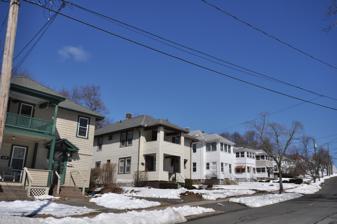
Building: Endee Manor Historic District
Country: United States of America
Year built: 1916
Historic district in Connecticut, United States United States historic place Endee Manor Historic District U.S. National Register of Historic Places U.S. Historic district Show map of Connecticut Show map of the United States Location Roughly along Sherman, Mills and Putnam Sts., Bristol, Connecticut Coordinates 41°40′44″N 72°57′28″W / 41.67889°N 72.95778°W / 41.67889; -72.95778 Area 12 acres (4.9 ha) Built 1916 ( 1916 ) Built by Miner Building Co. Architect Haydon, Harold A. Architectural style Bungalow/craftsman, Foursquare NRHP reference No. 96000027 Added to NRHP February 29, 1996 The Endee Manor Historic District encompasses a well-preserved and cohesive early 20th-century worker housing area in Bristol, Connecticut .  Located on Sherman, Mills and Putnam Streets, the area was built out in a four-month period in 1916-17, and is the largest such development in the city.  It was listed on the National Register of Historic Places in 1996. Description and history Endee Manor was the largest of four significant worker housing developments built in Bristol in the 1910s.  It was designed by Harold Haydon for the New Departure Manufacturing Company, a subsidiary of General Motors and one of the city's largest employers at the time.  The houses in the development were constructed in a four-month period in 1916 and 1917, partly as a response to labor unrest surrounding hiring difficulties by the company (due in part to a housing shortage) that suggested it might leave the community.  In contrast to many earlier worker housing initiatives, it was designed to have a park-like setting, with all of the modern conveniences.  Its construction received favorable notice in the architectural press of the time as a model for this type of development. The historic district encompasses a densely built subdivision entered from Terryville Avenue at Sherman Street, northwest of downtown Bristol.  It is bounded on the east by West Cemetery and the west by railroad tracks.  The development, which was completely built out by 1917, has 102 frame one and two-family houses, all in Bungalow style, that are one or two stories in height.  Some of the properties also have garages, most of which were built in the following ten-year period.  Most of the buildings follow one of eight different plans but are placed to avoid repetition. See also National Register of Historic Places listings in Hartford County, Connecticut References